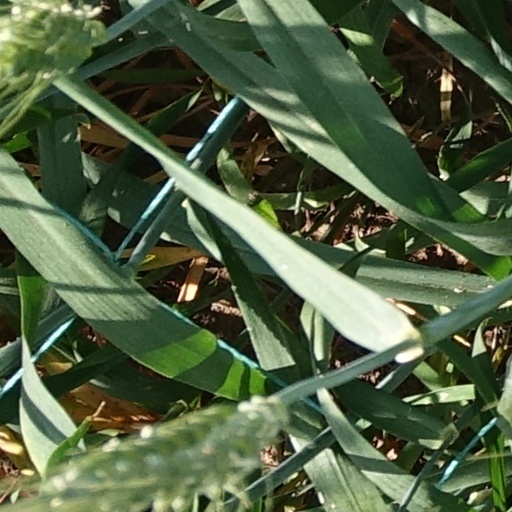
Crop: wheat